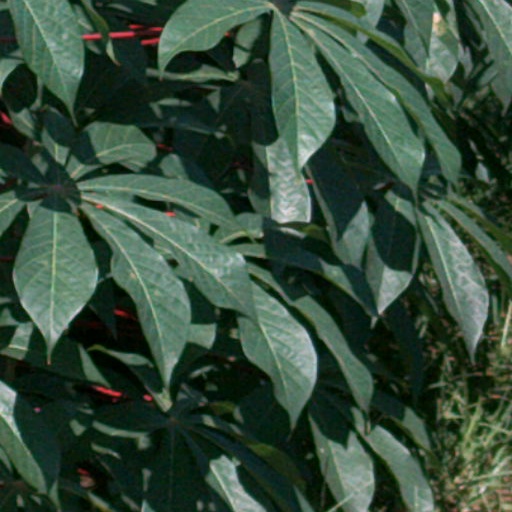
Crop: cassava